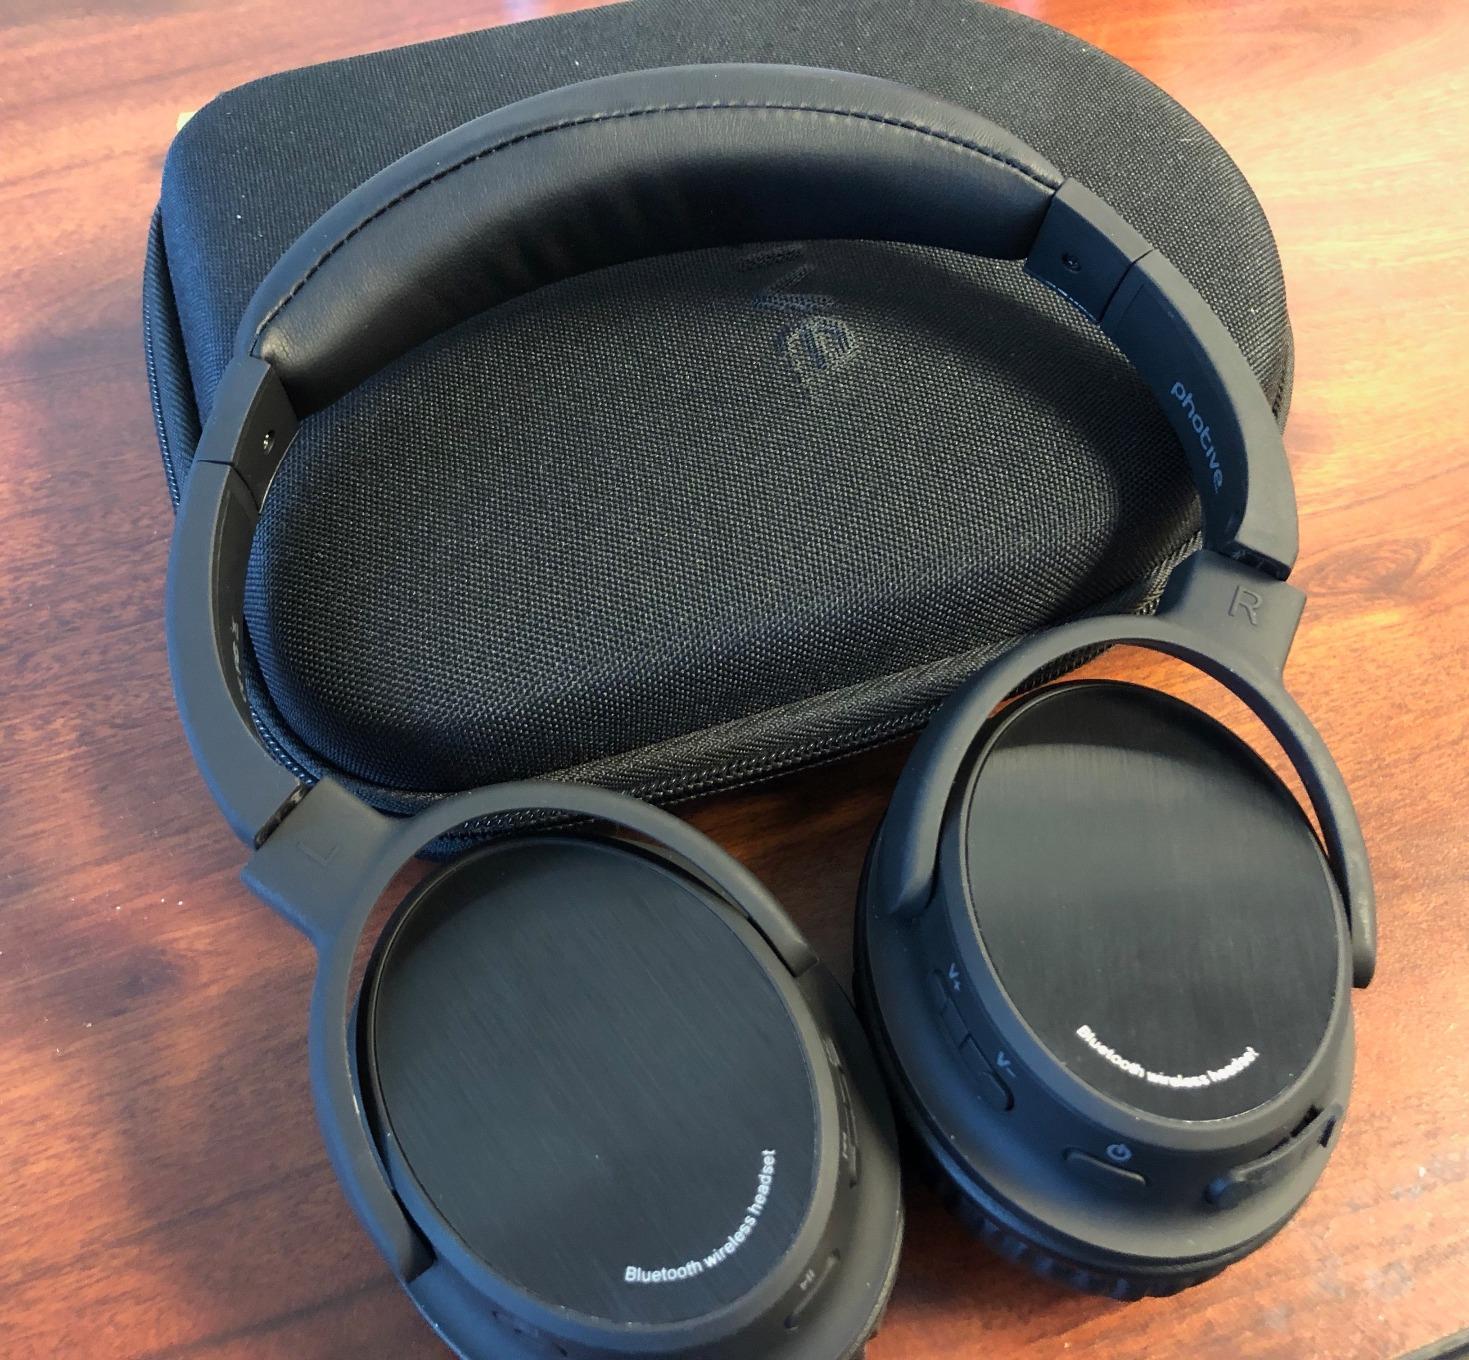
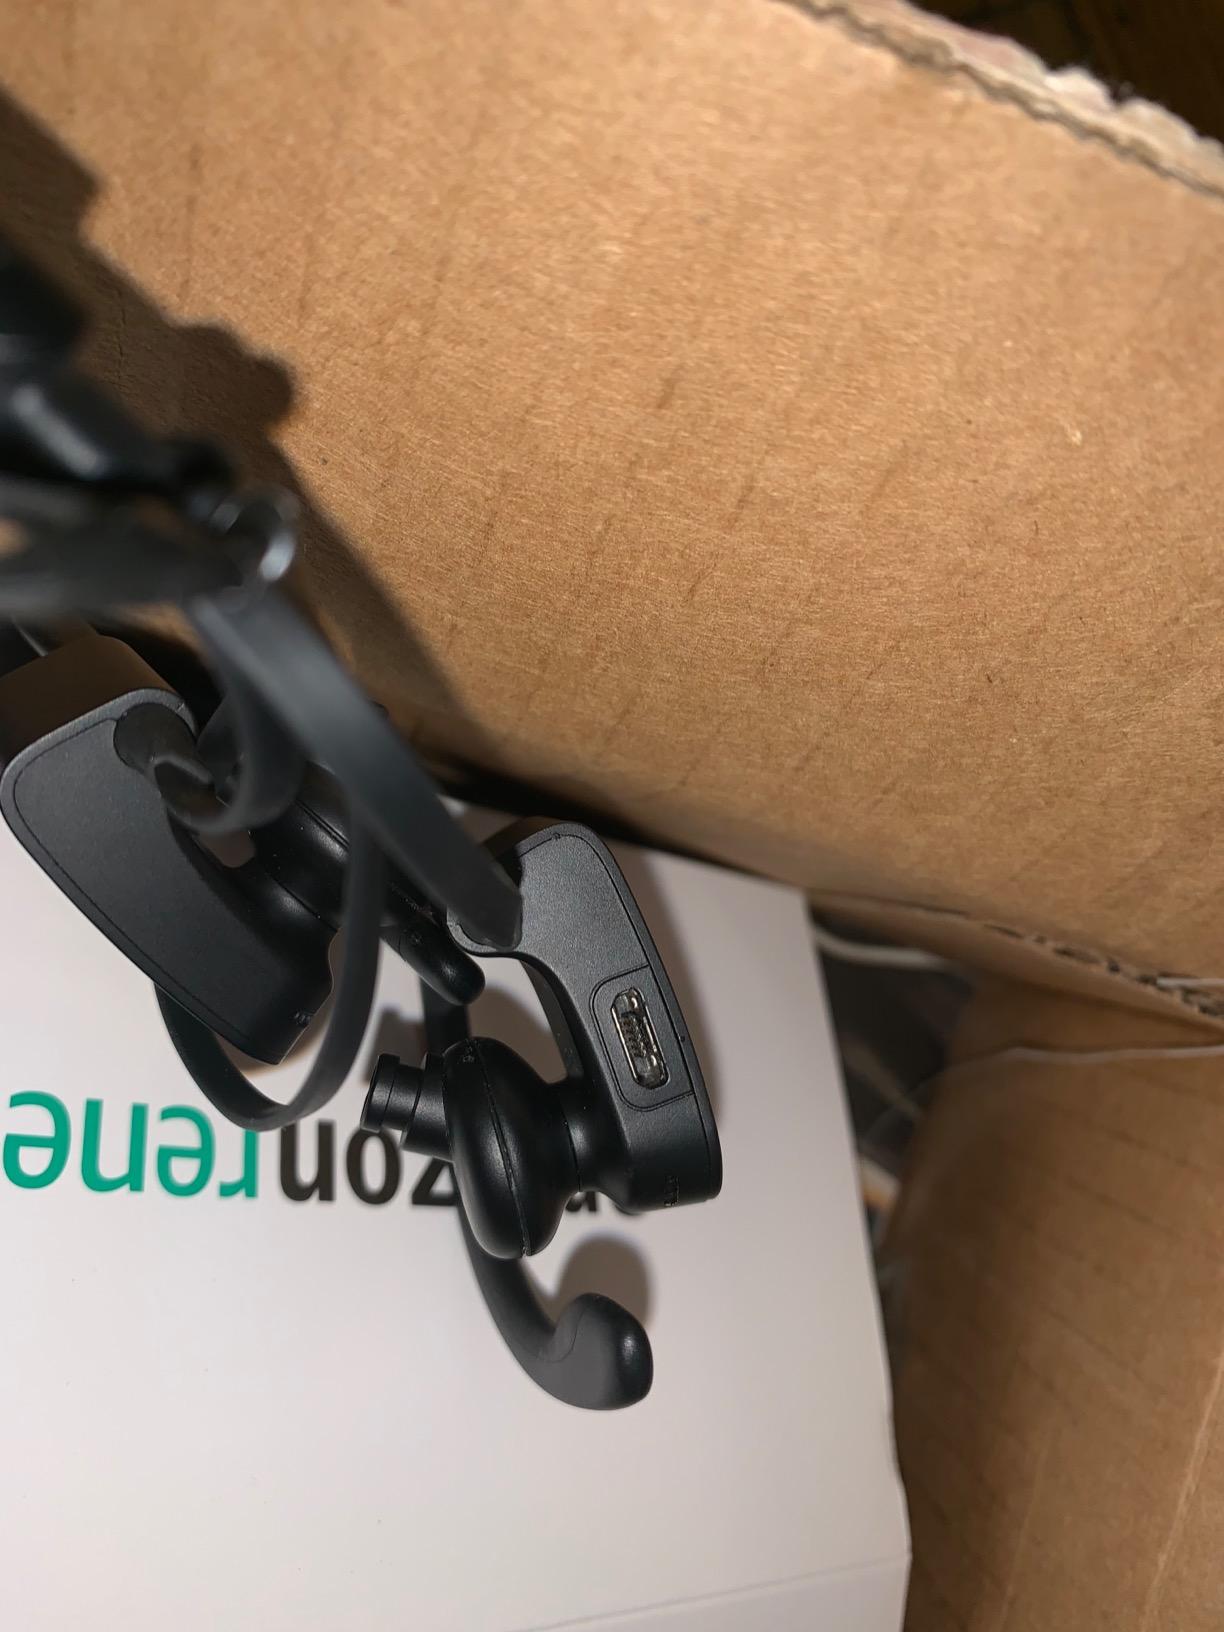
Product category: headphones
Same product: no